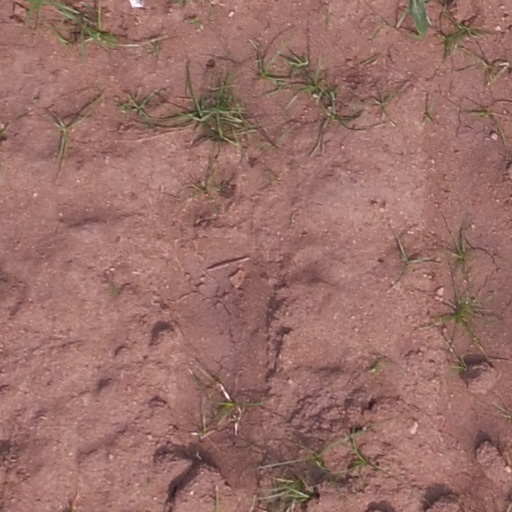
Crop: maize; corn